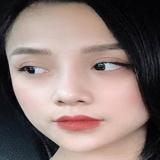
ca sĩ Thương Võ